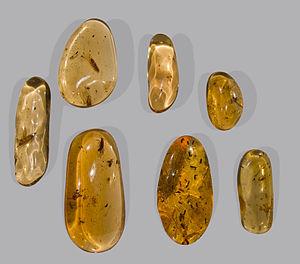
Copal de Madagascar, avec des araignées, des termites, des Fourmis, des elateridae, des hyménoptères, des Blattes et une fleur…
Le copal est une résine semi-fossile, ou sub-fossile, que l'on trouve principalement en Afrique et en Inde. Proche de l'ambre, mais généralement plus clair, il est également utilisé comme gemme pour la confection de bijoux.
Les faux minéraux et fossiles sont des minéraux et fossiles non naturels, fabriqués par l'homme. Il peut s'agir soit d'un minéral ou fossile naturel transformé par l'homme pour en faire un autre, soit d'un minéral ou fossile entièrement artificiel. On parle aussi de faux lorsque l'appellation n'est pas la bonne : synonymies, fausse appellation. En résumé, il s'agit d'une imitation non délictuelle quand l'objet en porte la précision, ou de contrefaçon quand aucune précision n'est donnée.
Les pierres fines sont des pierres gemmes non classées parmi les quatre pierres précieuses. Bien que parfois appelées semi-précieuses, ce terme est interdit dans le commerce, en France, par un décret du 14 janvier 2002.